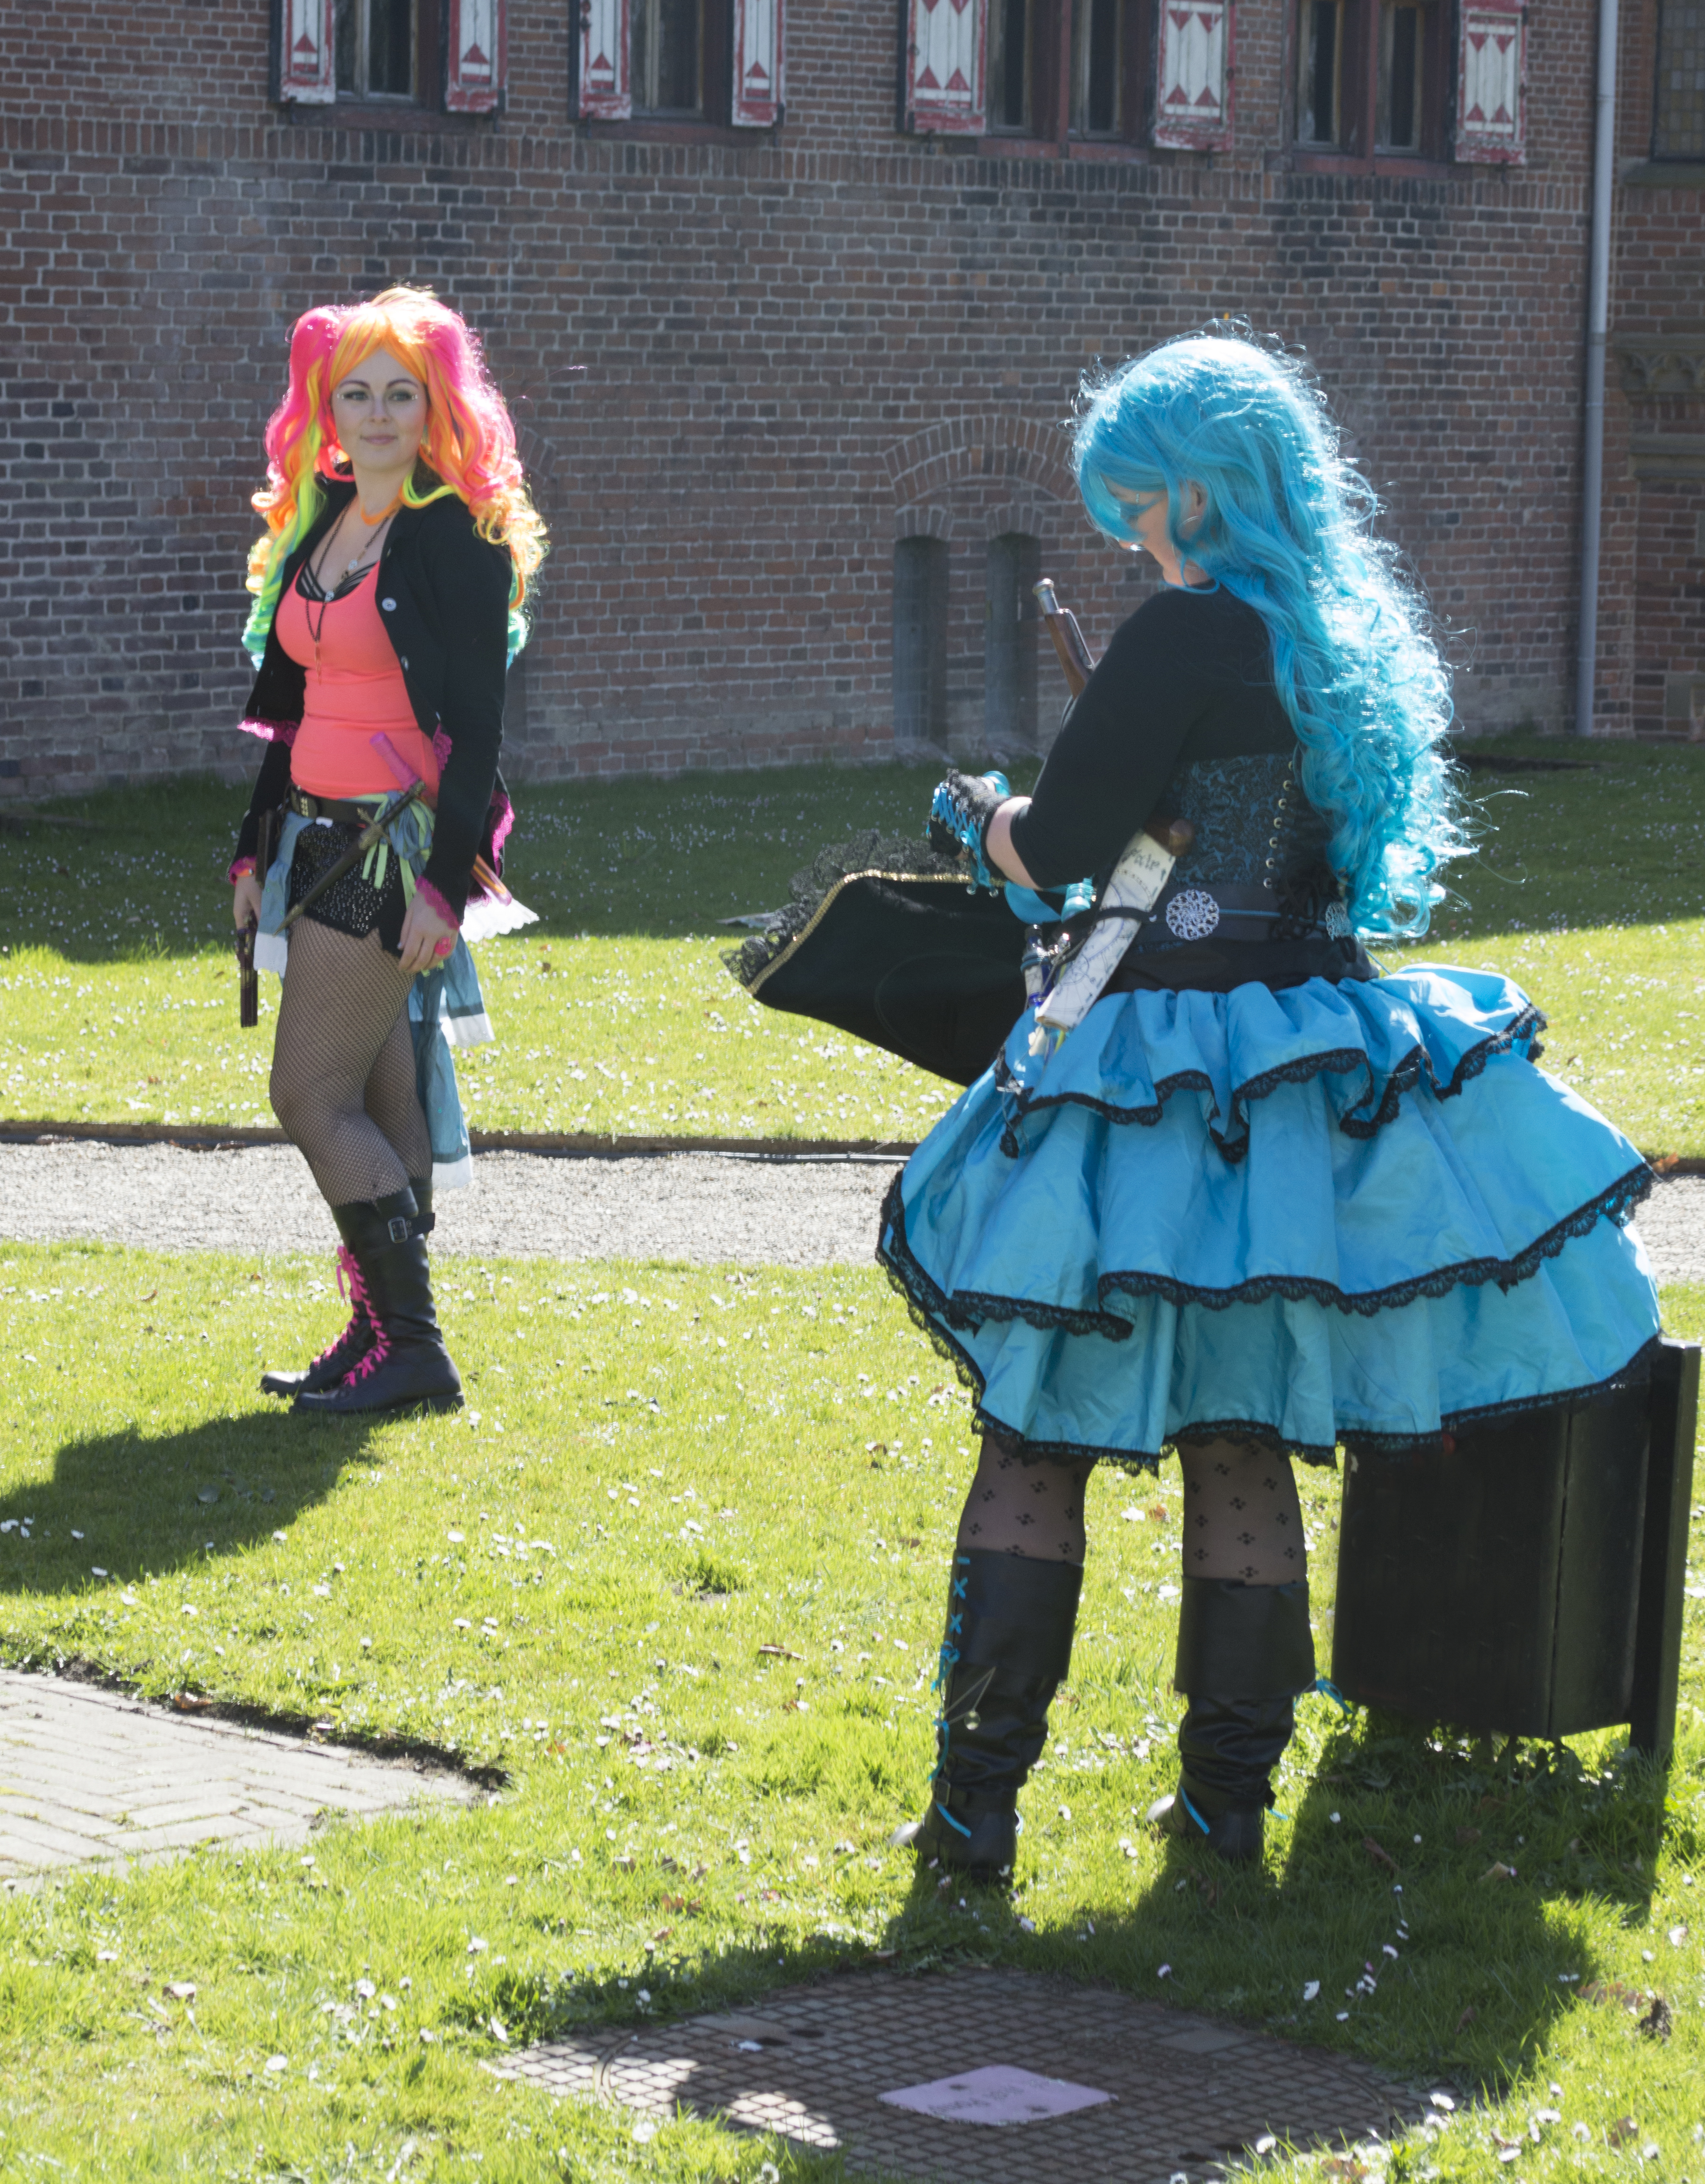
outdoor, people, photography, photo, nikon, clothing, holland, festival, nederland, netherlands, 2013, fun, dutch, outdoorphotography, picture, photograph, fotos, foto, fotografie, fantasy, elf, event, costume, fair, paulvandevelde, pdvandevelde, padagudaloma, dordrecht, nederlandinfotos, evenementenfotografie, pvdvfotografie, pdvandeveldedordrecht, nederlandsefotografie, dutchphotogaraphy, totallydutch, fotografienederland, hollandsefotografie, fotografieholland, haarzuilens, dehaar, elfia, kasteeldehaar, elffantasyfair, elfiahaarzuilens, fantasyevent, elfia2013, wwwelfiacom, dwarveshobbits, gekleurd